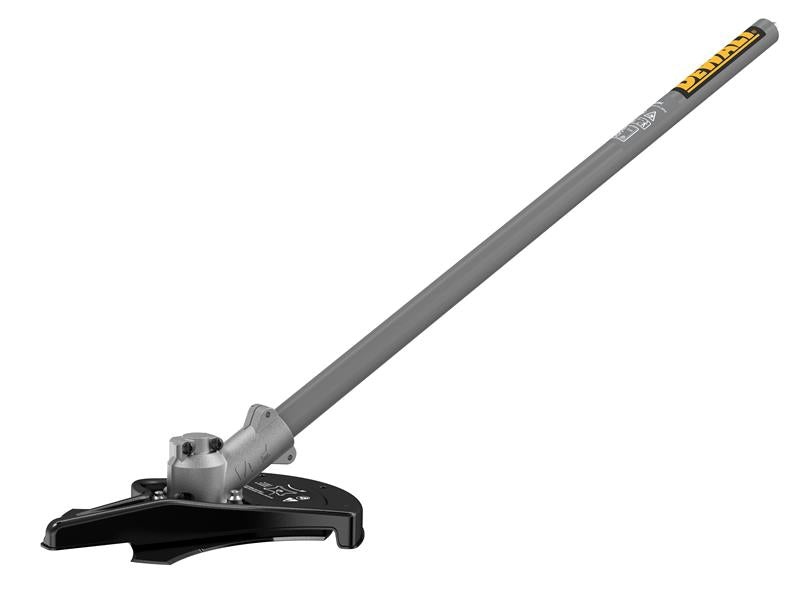
DCMASBC1N XR FlexVolt Brushcutter Attachment
Brand: Dewalt
The DEWALT DCMASBC1N XR FlexVolt Brushcutter Attachment has a 20cm blade made of unique DEWALT Steel for fast effective cutting, with 4 tips for efficiency. Fitted with a guard that protects against flying debris. Part of the DCMAS57 XR FlexVolt Split Boom System; fits both DEWDAS5713X1 and DEWDCAS5713N.
Category: Home & Garden > Lawn & Garden > Outdoor Power Equipment Accessories > Multifunction Outdoor Power Equipment Attachments > Weed Trimmer Attachments